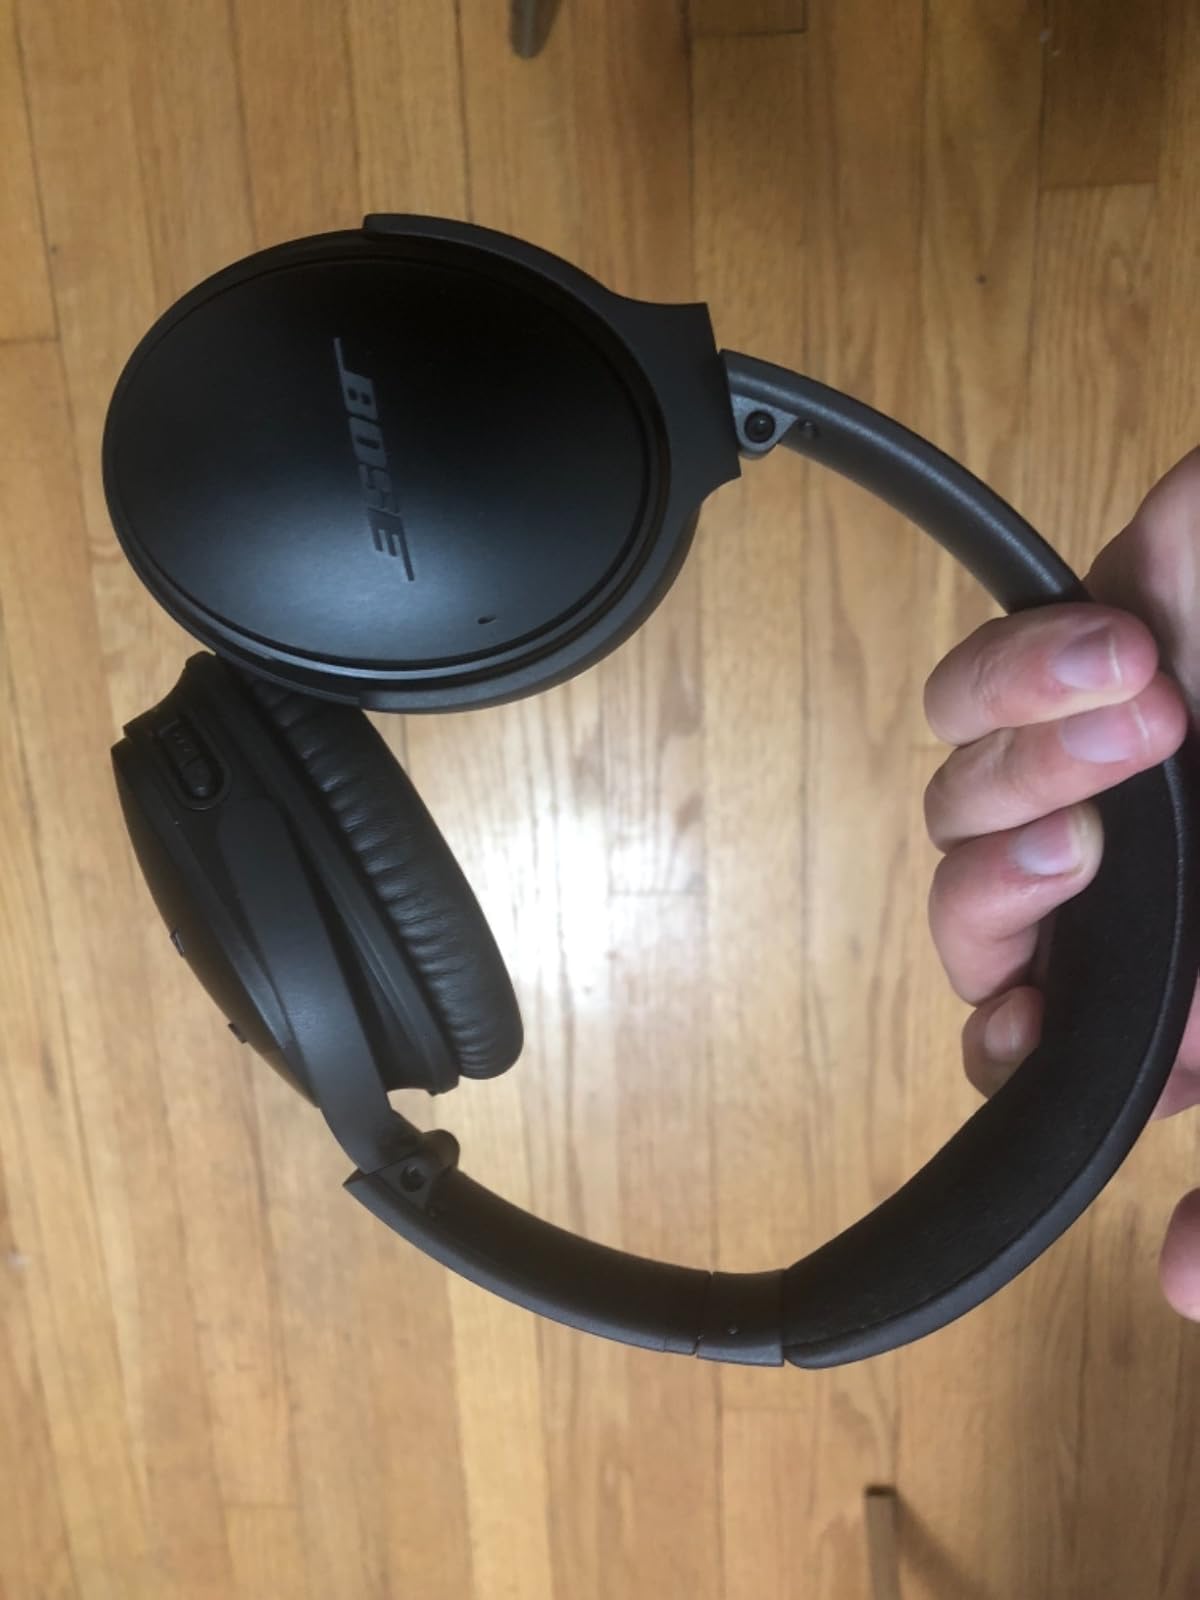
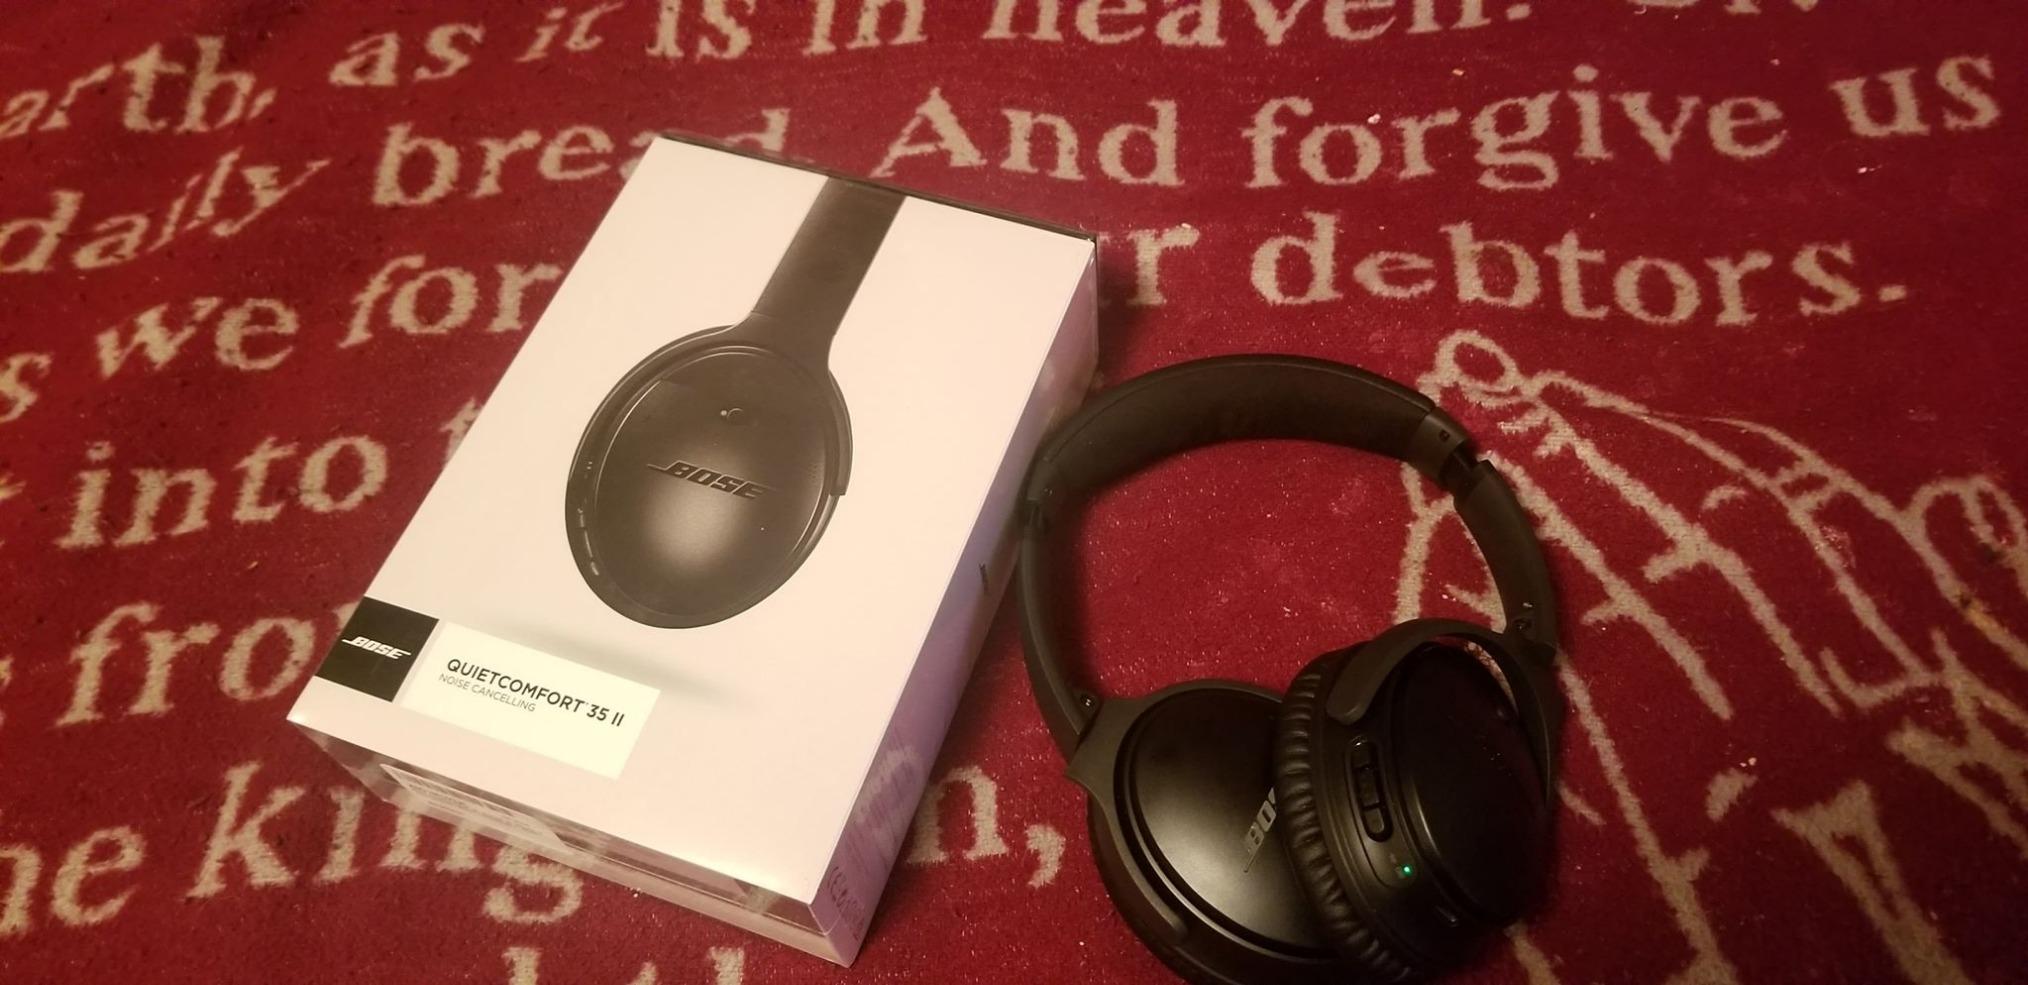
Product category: headphones
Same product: yes